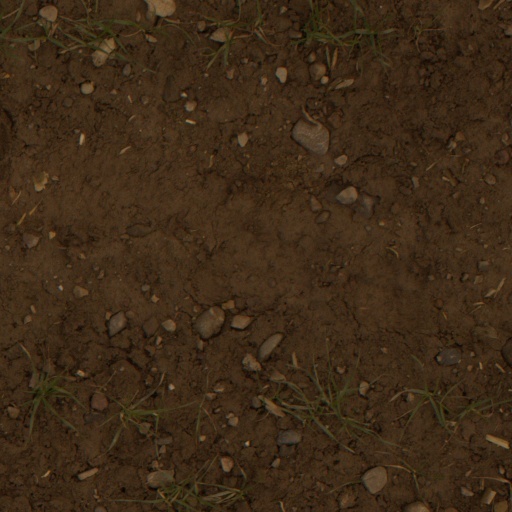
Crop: wheat